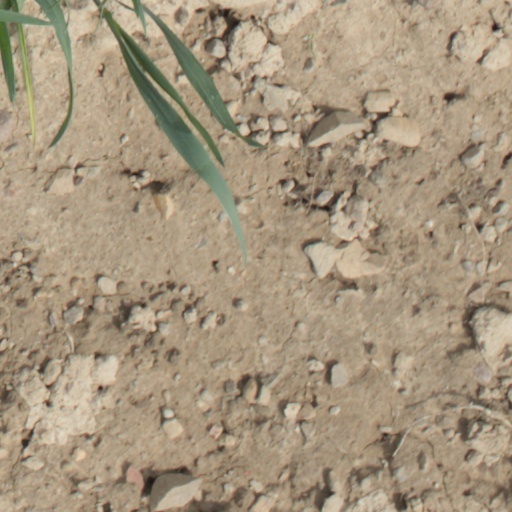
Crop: wheat